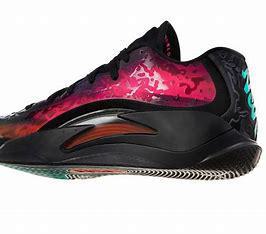
Brand: Jordan
Model: Zion 3